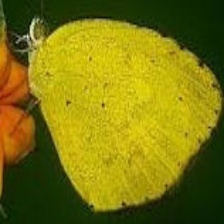
Species: SLEEPY ORANGE
Butterfly family (ImageNet category): sulphur_butterfly